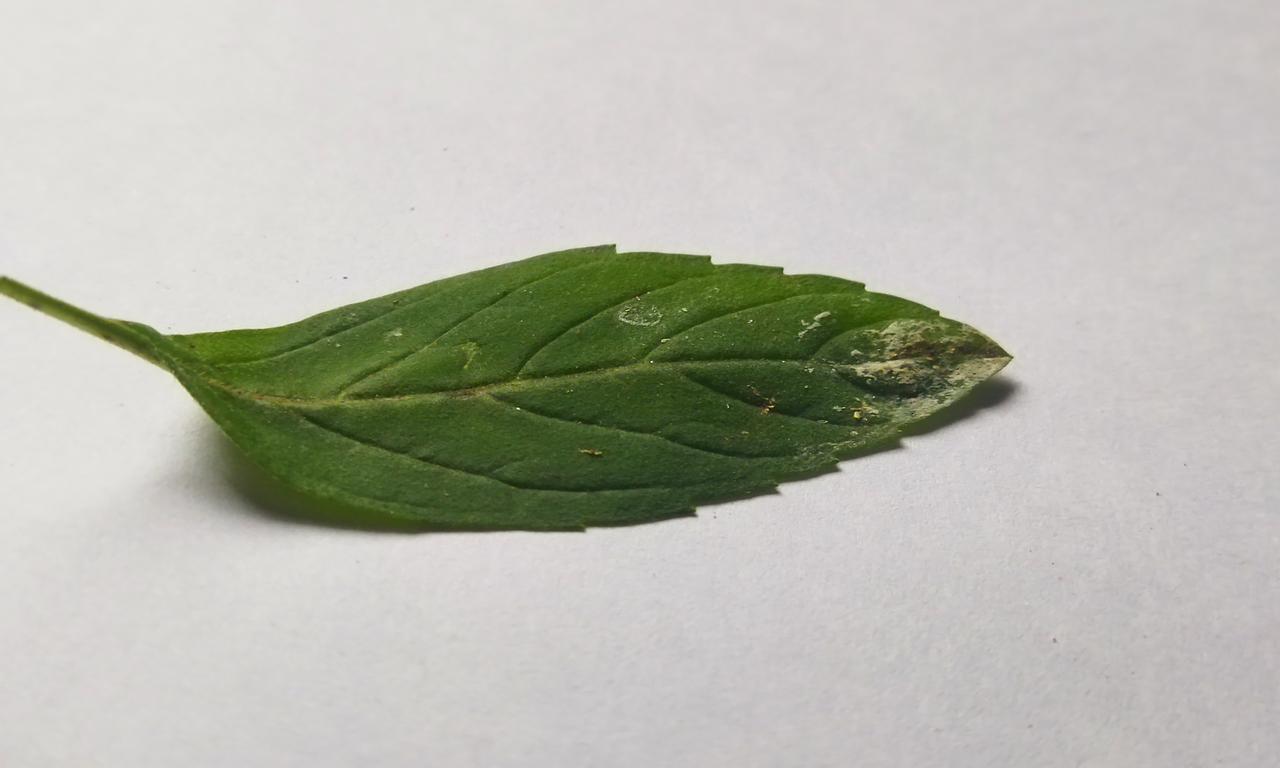
Label: Spoiled